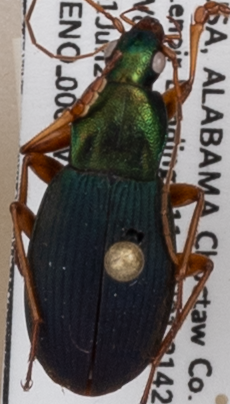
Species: Chlaenius aestivus
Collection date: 2021-06-02
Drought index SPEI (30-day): -0.608
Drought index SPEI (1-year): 1.382
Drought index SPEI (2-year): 1.69